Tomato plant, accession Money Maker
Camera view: vertical (180 deg); turntable rotation: 90 degrees
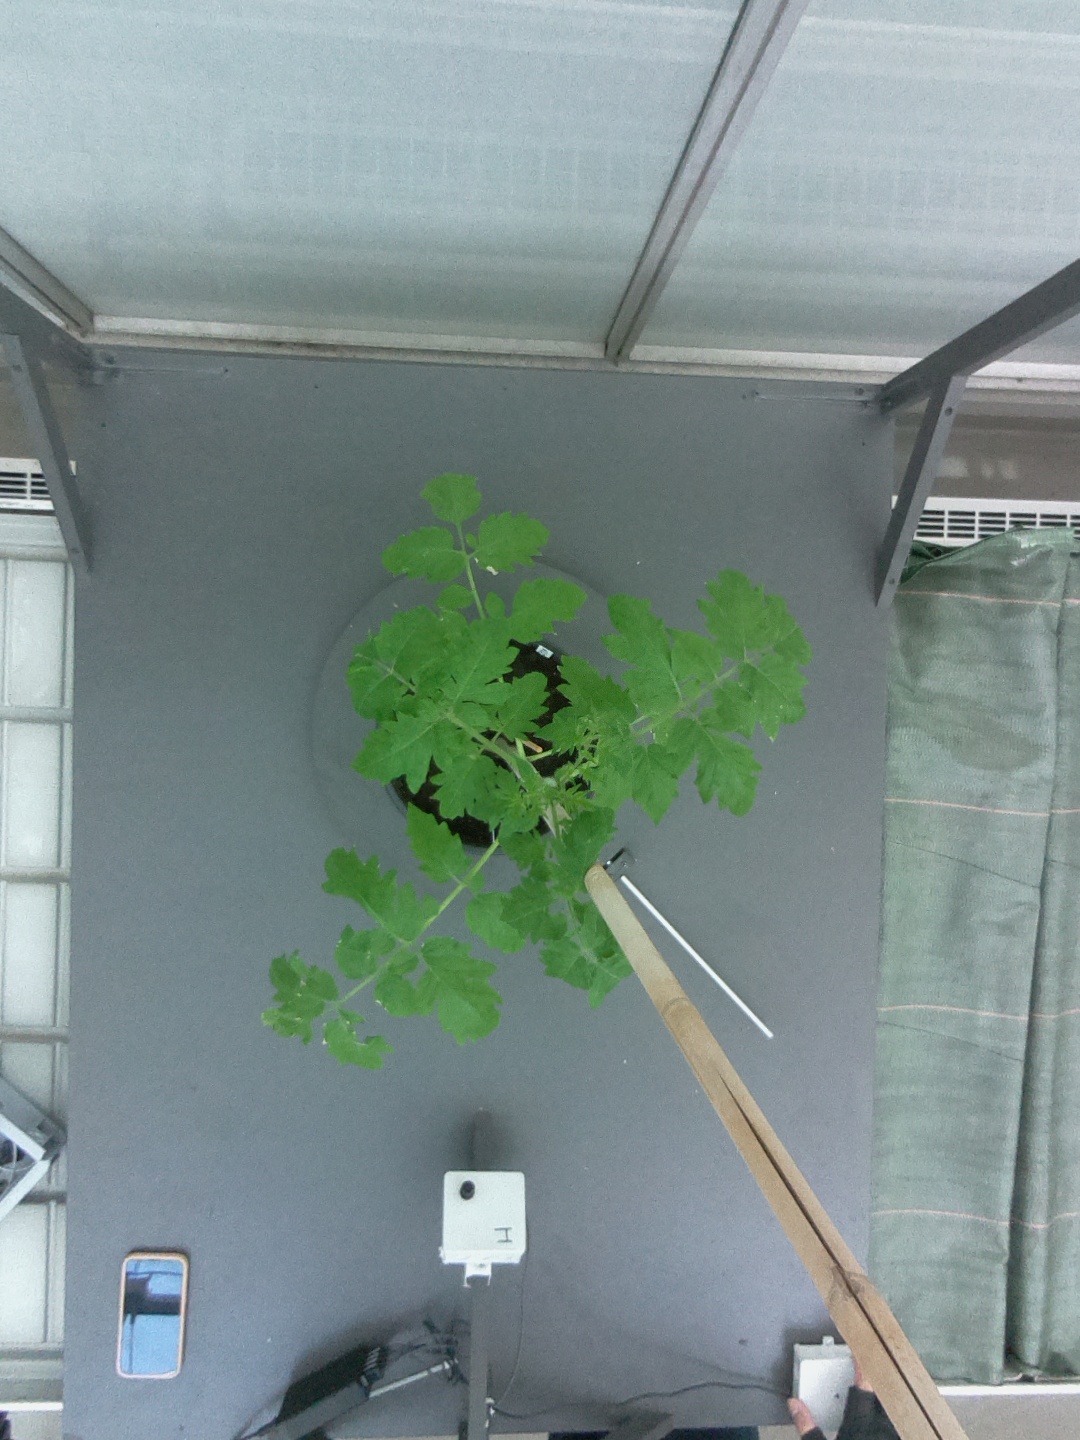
BBCH growth stage 14: 8 of true leaves visible